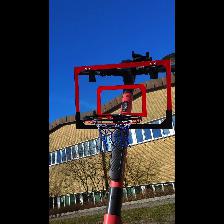
Label: NonHuman